Canton of Schaffhausen

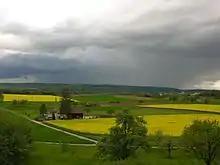
Countryside near Dörflingen

Schaffhausen is the northernmost canton of Switzerland and lies almost entirely on the right bank of the Rhine, with only part of Stein am Rhein on the left bank. It lies west of Lake Constance and has an area of . Much of the canton is productive agricultural land, with (about 45%) of the canton used for agriculture while an additional (about 43%) is wooded. Most of the rest of the canton, (about 10%), is developed, while only (1.3%) of the canton is unproductive (rivers, lakes or mountains).